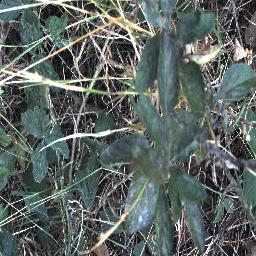
Label: snake_weed